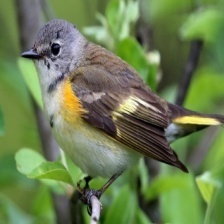
Species: AMERICAN REDSTART
Scientific name: SETOPHAGA RUTICILLA